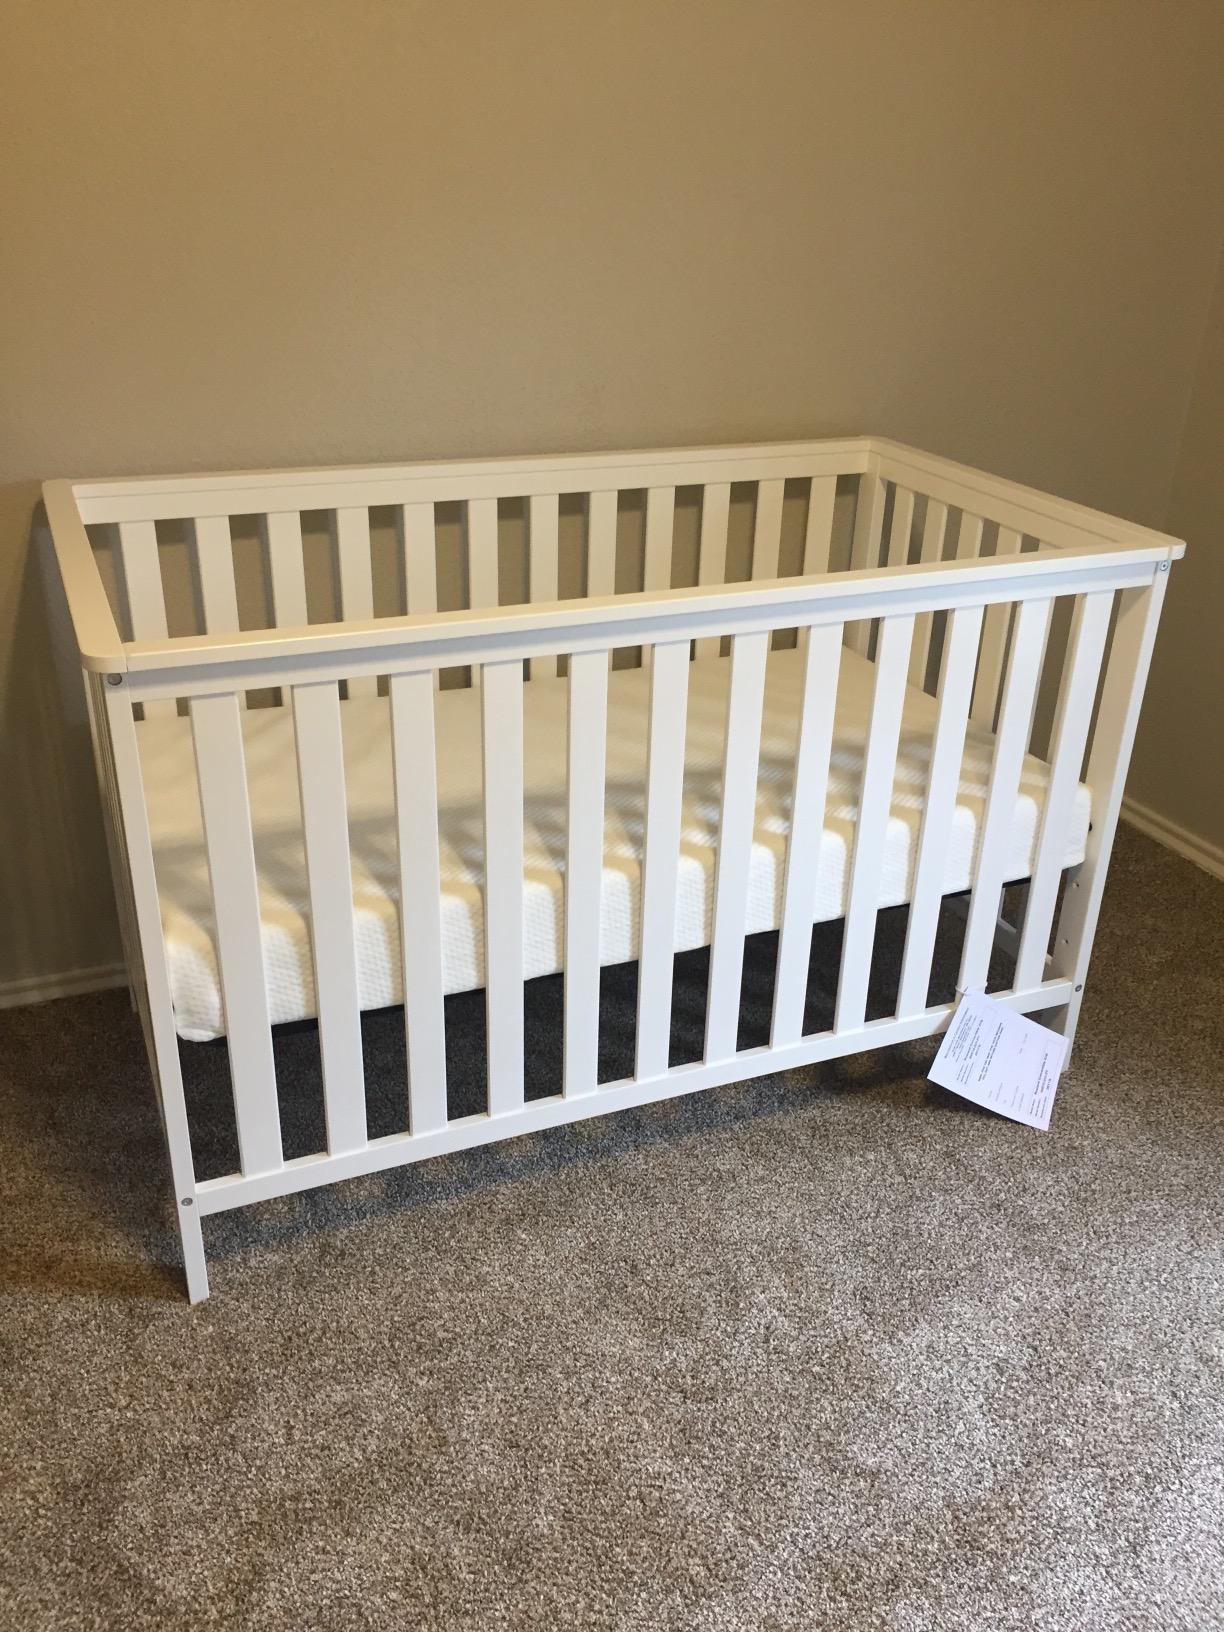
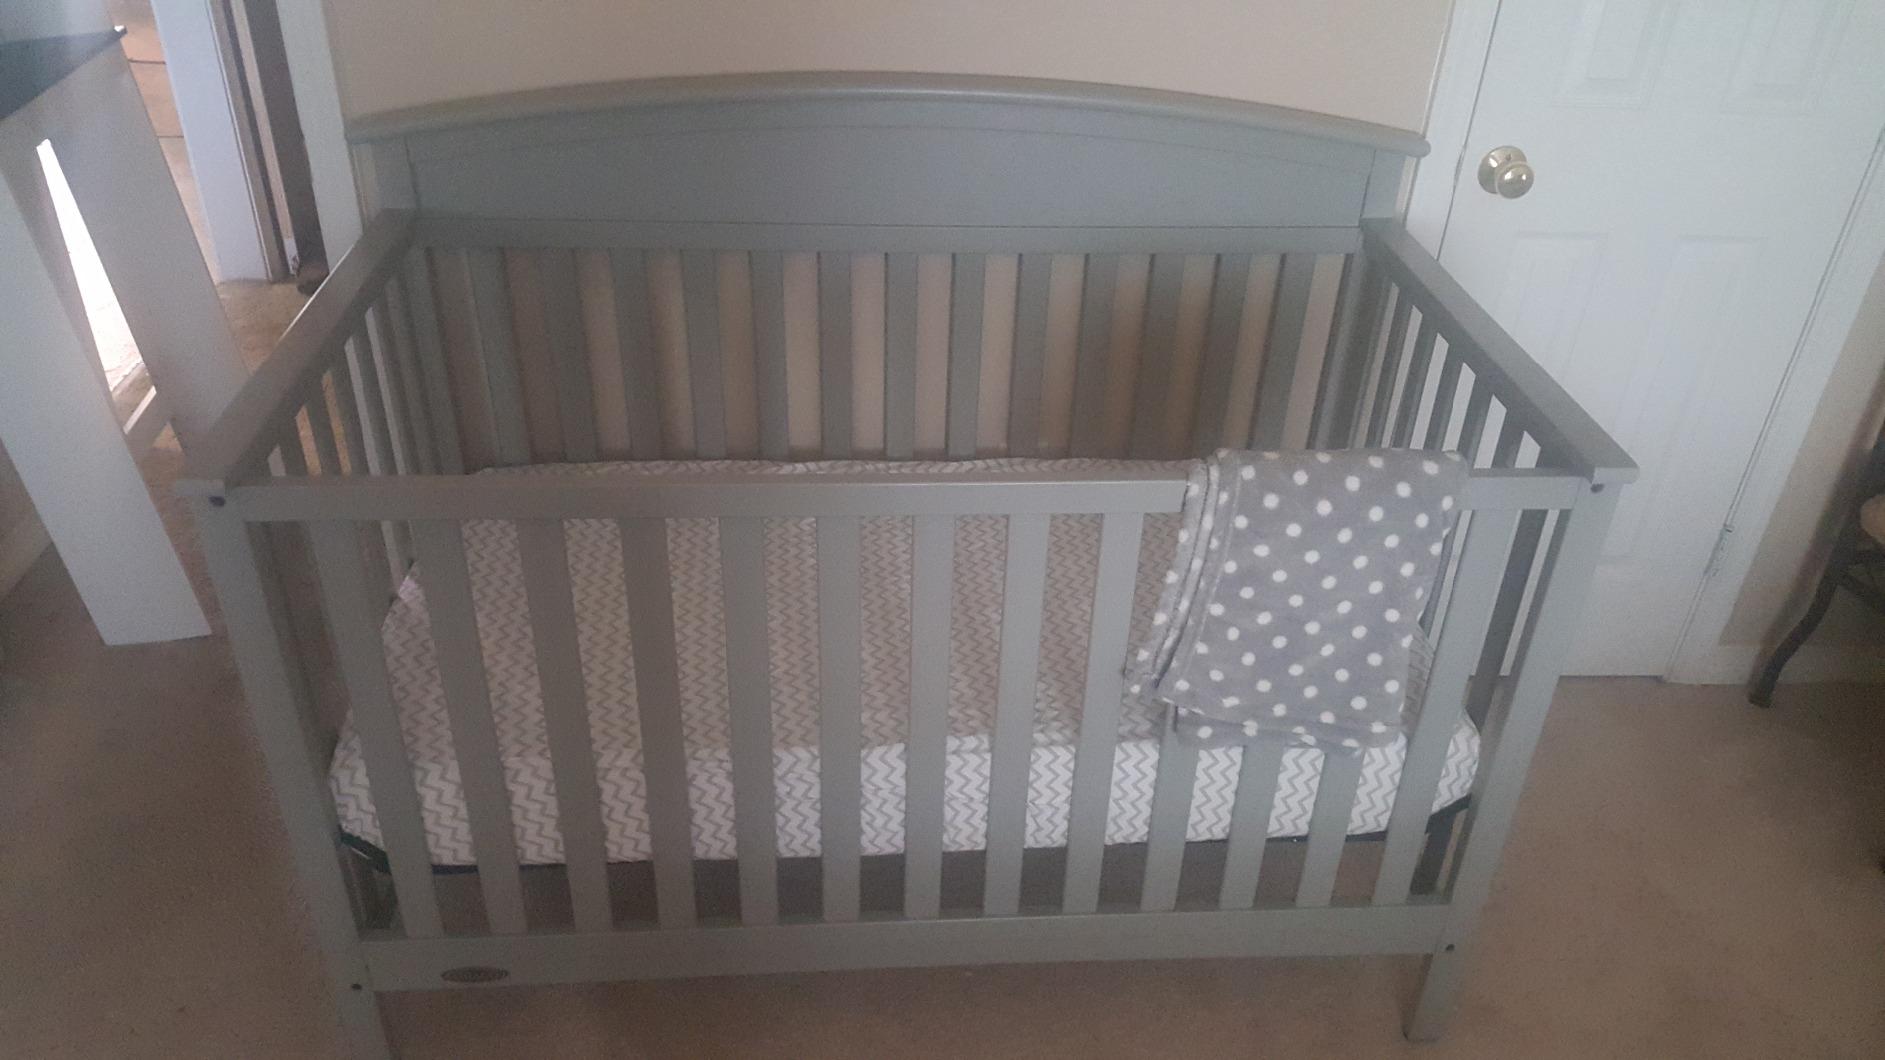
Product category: products_crib
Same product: no